Ruben Amorim

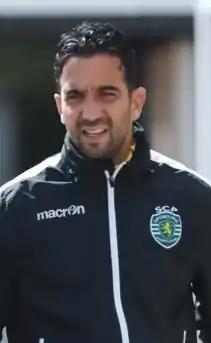
Amorim at a Sporting CP training session in 2021

Amorim appeared for Portugal at the 2007 UEFA European Under-21 Championship in the Netherlands, as the national side eventually lost to Italy for the final berth for the following year's Summer Olympic Games. On 10 May 2010, although not part of the senior squad's list of 23 for the 2010 FIFA World Cup, he was named in a backup list of six players. On 8 June, he replaced Nani after the Manchester United player sustained a clavicle injury which ruled him out of the finals in South Africa. His senior debut came on the 15th, as he played the last five minutes of the group stage opener against Ivory Coast (0–0) in the place of Raul Meireles.